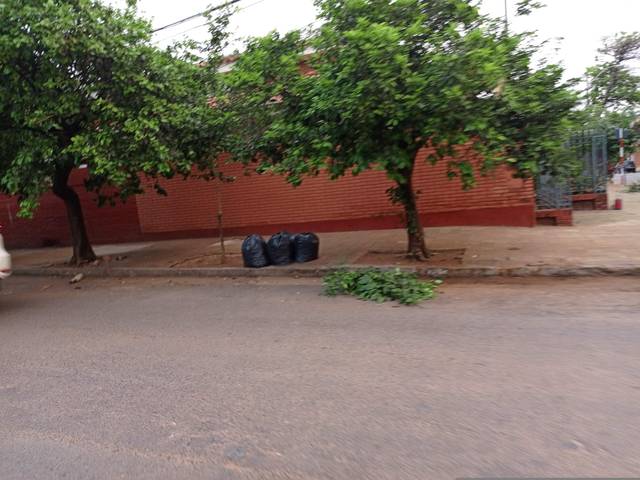
Region: Paraguay
Coordinates: -25.317, -57.594